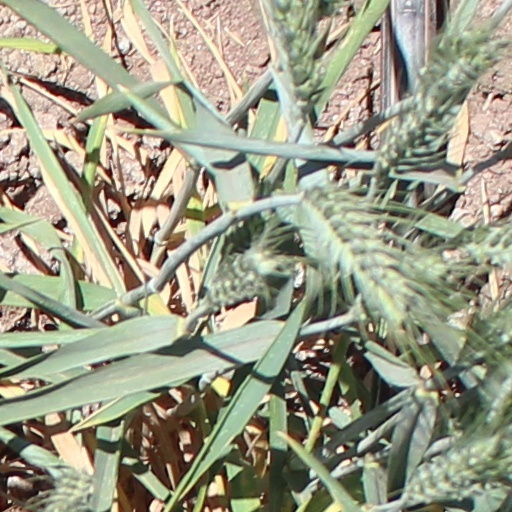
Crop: wheat